Phuntsholing

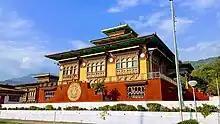
Palden Tashi Chholing Shedra

The India-Bhutan border separates two different urban areas. Jaigaon across the border is larger, bustling and loud, similar to many other West Bengal centres of commerce, albeit with many Bhutanese shoppers. Phuntsholing is uniquely more urban than other Bhutanese towns as it is the Bhutan financial, industrial and trading capital. It is more orderly than its neighbour.